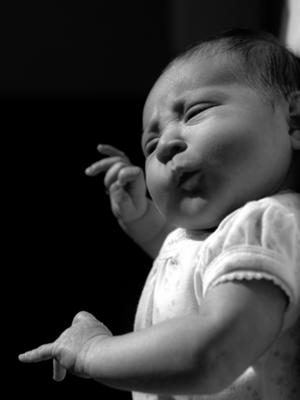
回答: ピアノ売ってちょうだぁい♪♪